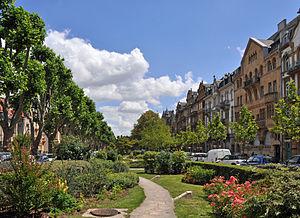
Metz (départment de la Moselle, France)
L’avenue Foch est une avenue du centre-ville de Metz
Cet article recense les biens inscrits au patrimoine mondial en France.
Ferdinand Foch est un général, maréchal de France et membre de l’Académie française, né le 2 octobre 1851 à Tarbes, dans les Hautes-Pyrénées, et mort le 20 mars 1929 à Paris.
Le quartier impérial est un quartier historique de la ville de Metz réalisé par les autorités allemandes lors de l’annexion de l’Alsace-Lorraine. À l’origine dénommé Neue Stadt, il est aujourd’hui coupé entre les quartiers administratifs de Nouvelle Ville et de Metz-Centre.